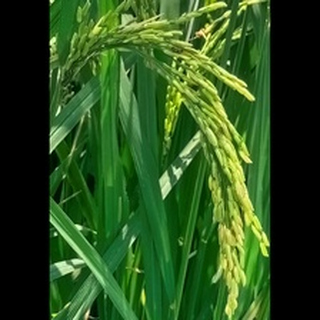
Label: healthy_rice